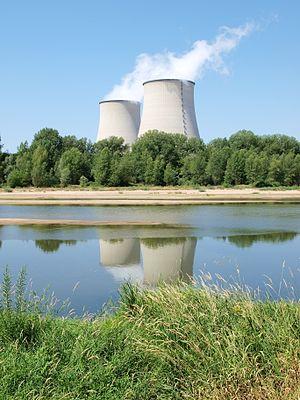
La centrale nucléaire de Belleville (Cher, France), vue de la rive nivernaise de la Loire.
Les centrales thermiques emploient l’eau de diverses manières ; elles sont notamment de grosses utilisatrices d'eau pour leur refroidissement.